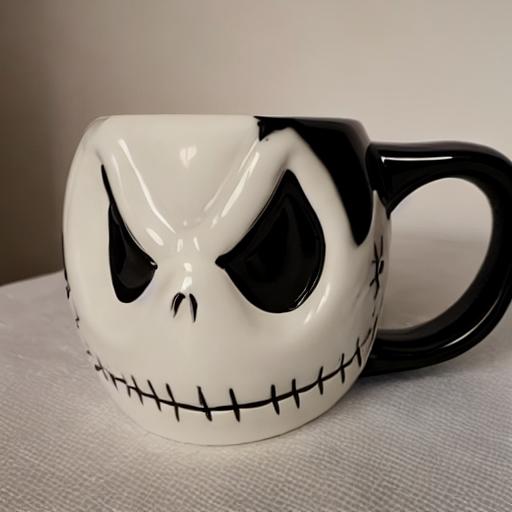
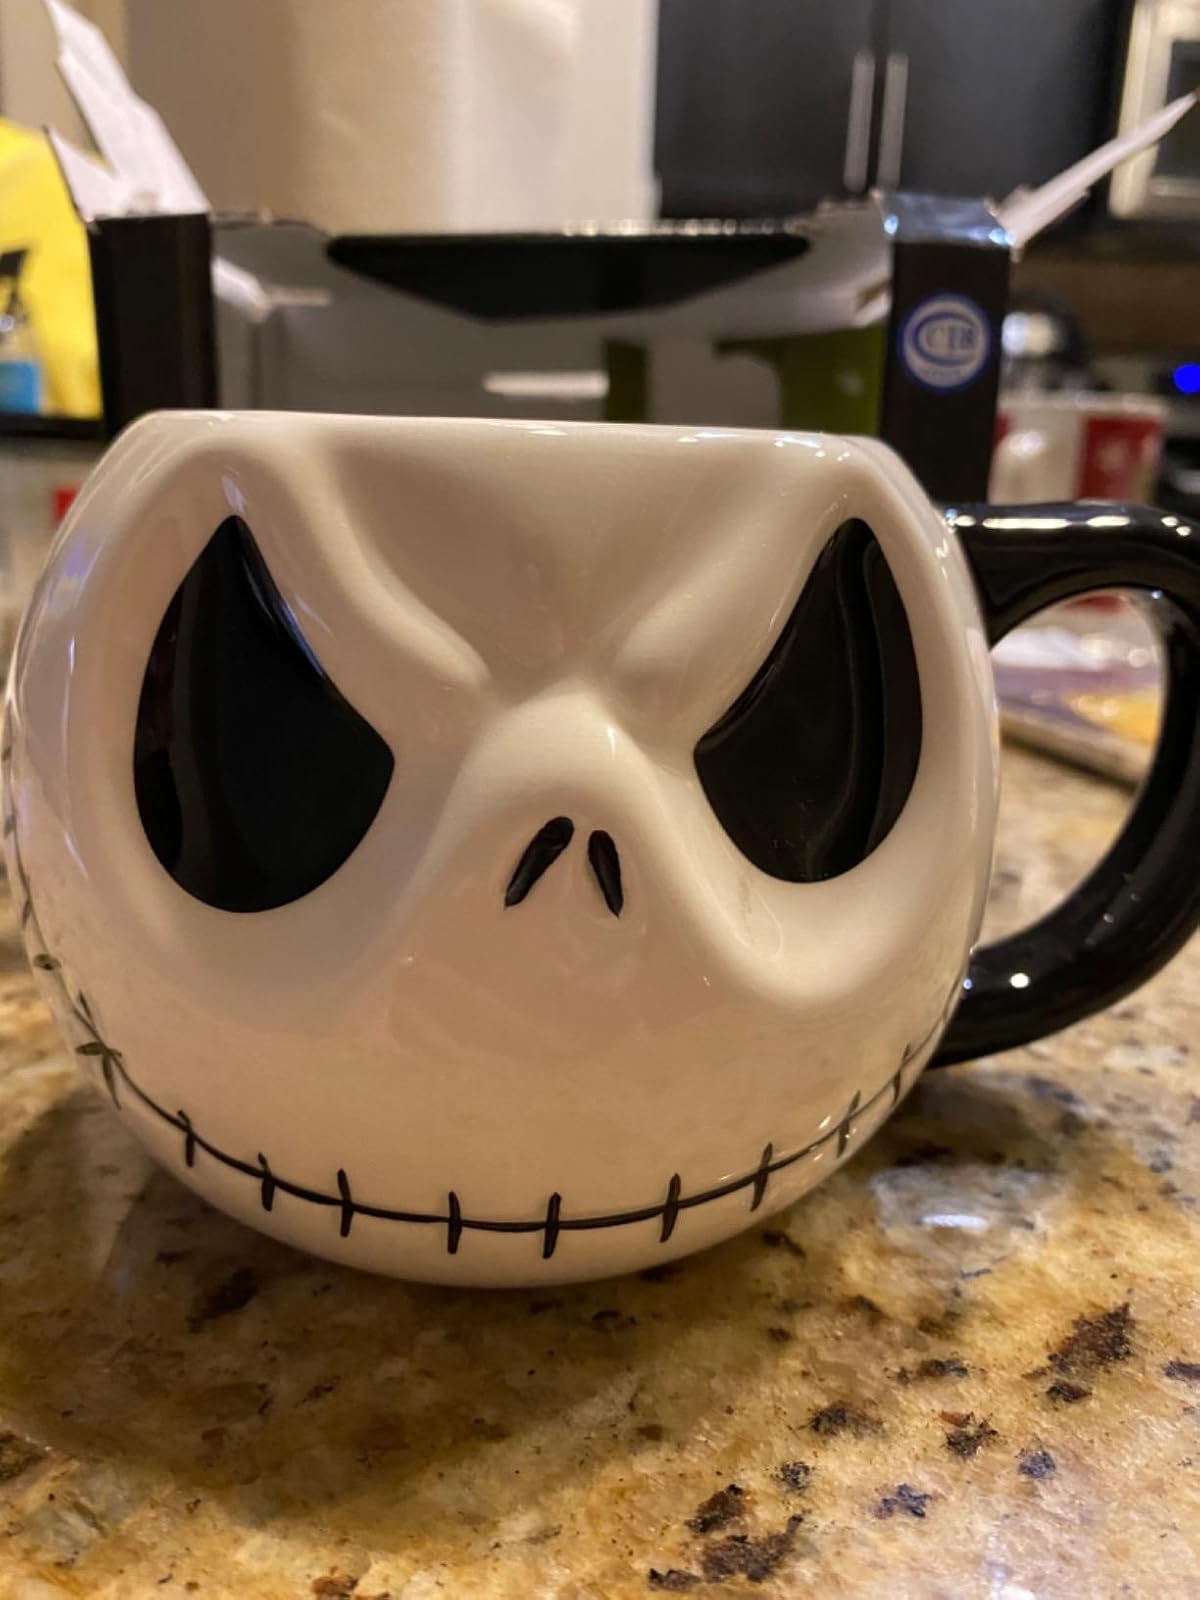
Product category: items_mug
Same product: no